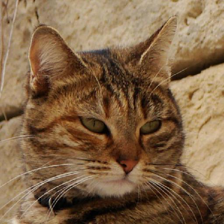
Label: animals